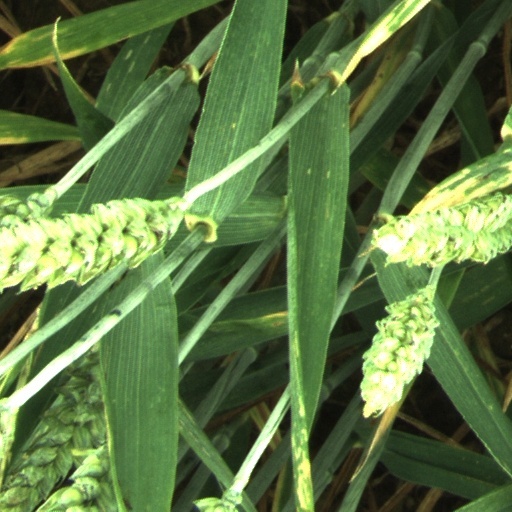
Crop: wheat